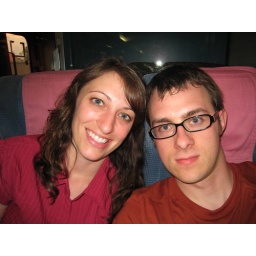
It was a long day of seeing the sights in Berlin, flying to Munich, then off by train to Austria